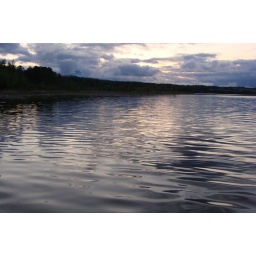
the mountain is in the clouds tonight